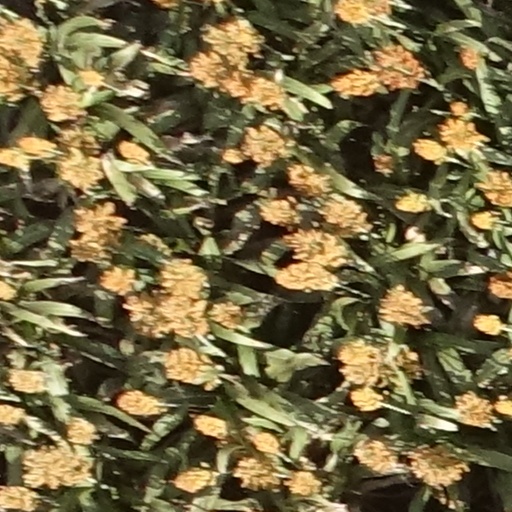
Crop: sorghum